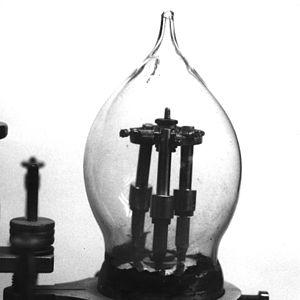
Radioconducteur à trepied
Premier dispositif de détection des ondes hertziennes inventé par le professeur Édouard Branly le 20 novembre 1890.